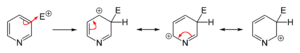
La pyridine ou azine, de formule brute C₅H₅N, est un composé hétérocyclique simple et fondamental qui se rapproche de la structure du benzène où un des groupements CH est remplacé par un atome d’azote. Elle existe sous la forme d’un liquide limpide, légèrement jaunâtre ayant une odeur désagréable et pénétrante. Elle est très utilisée en chimie de coordination comme ligand et en chimie organique comme réactif et solvant. Les dérivés de la pyridine sont très nombreux dans la pharmacie et dans l’agrochimie. La pyridine est utilisée comme précurseur dans la fabrication d’insecticides, d’herbicides, de médicaments, d’arômes alimentaires, de colorants, d’adhésifs, de peintures, d’explosifs et de désinfectants. Elle est un composé aromatique qui possède une réactivité différente du benzène.